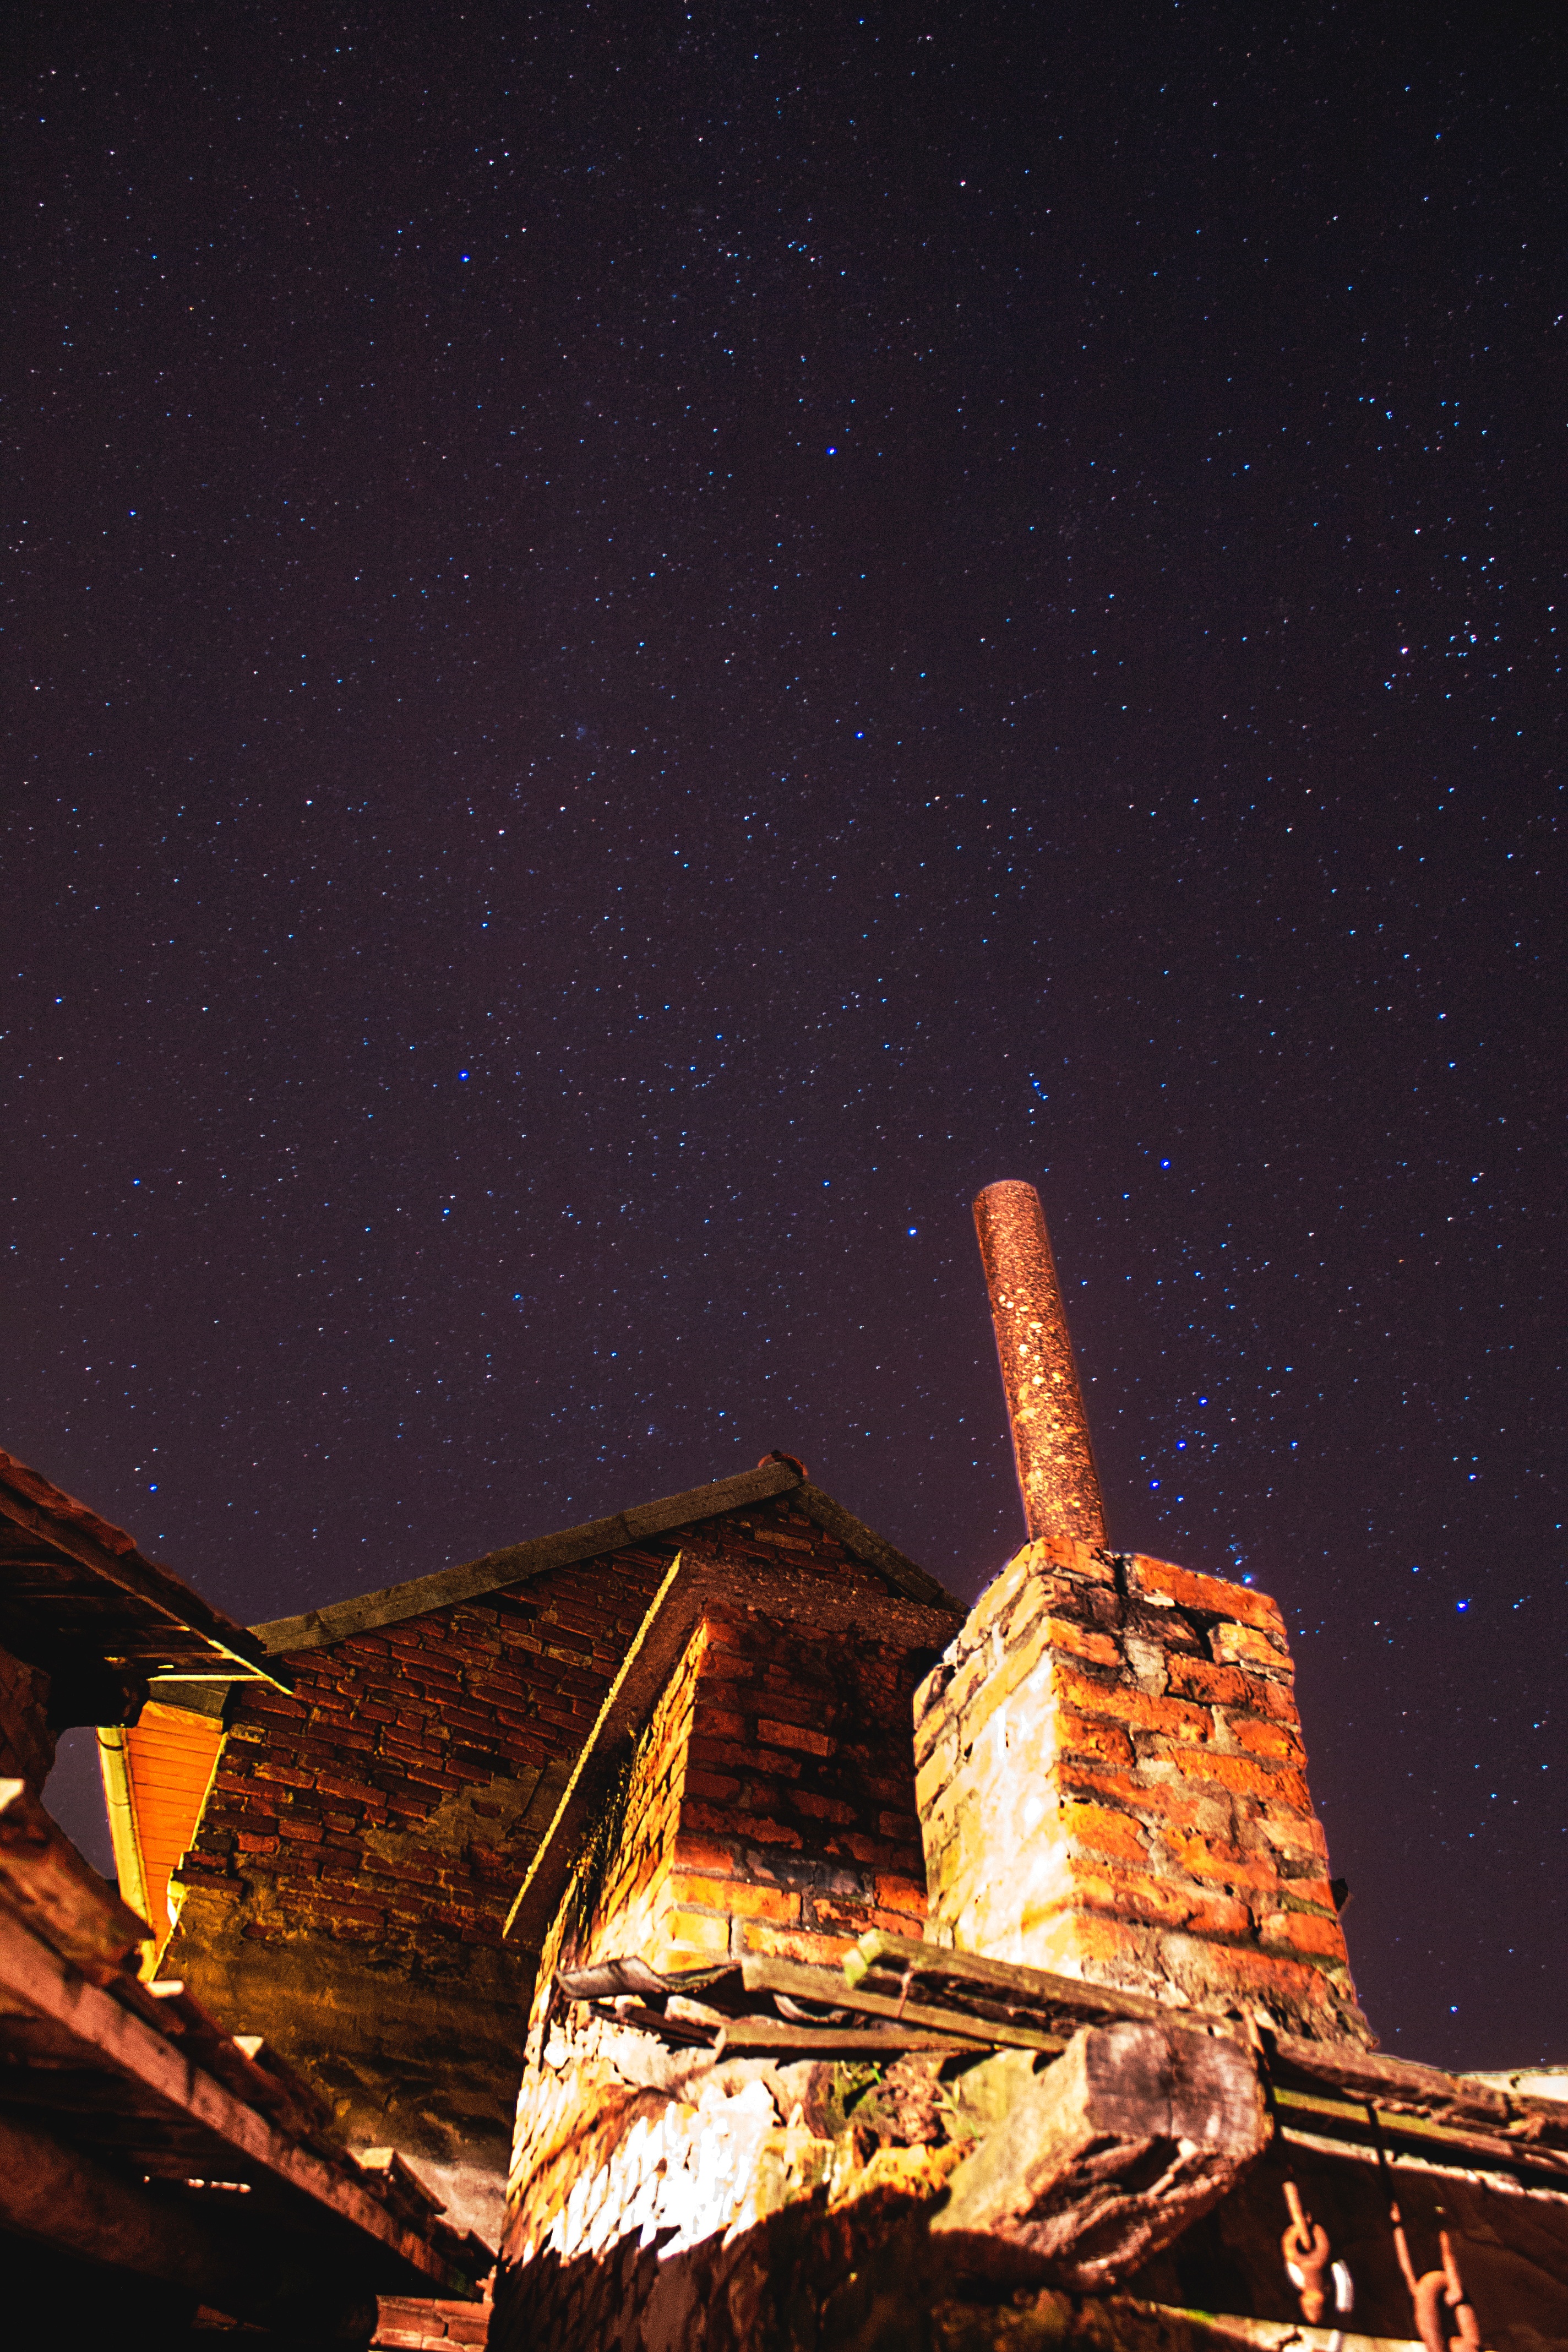
sky, night, star, space, darkness, theatre, astronomy, astronomical object